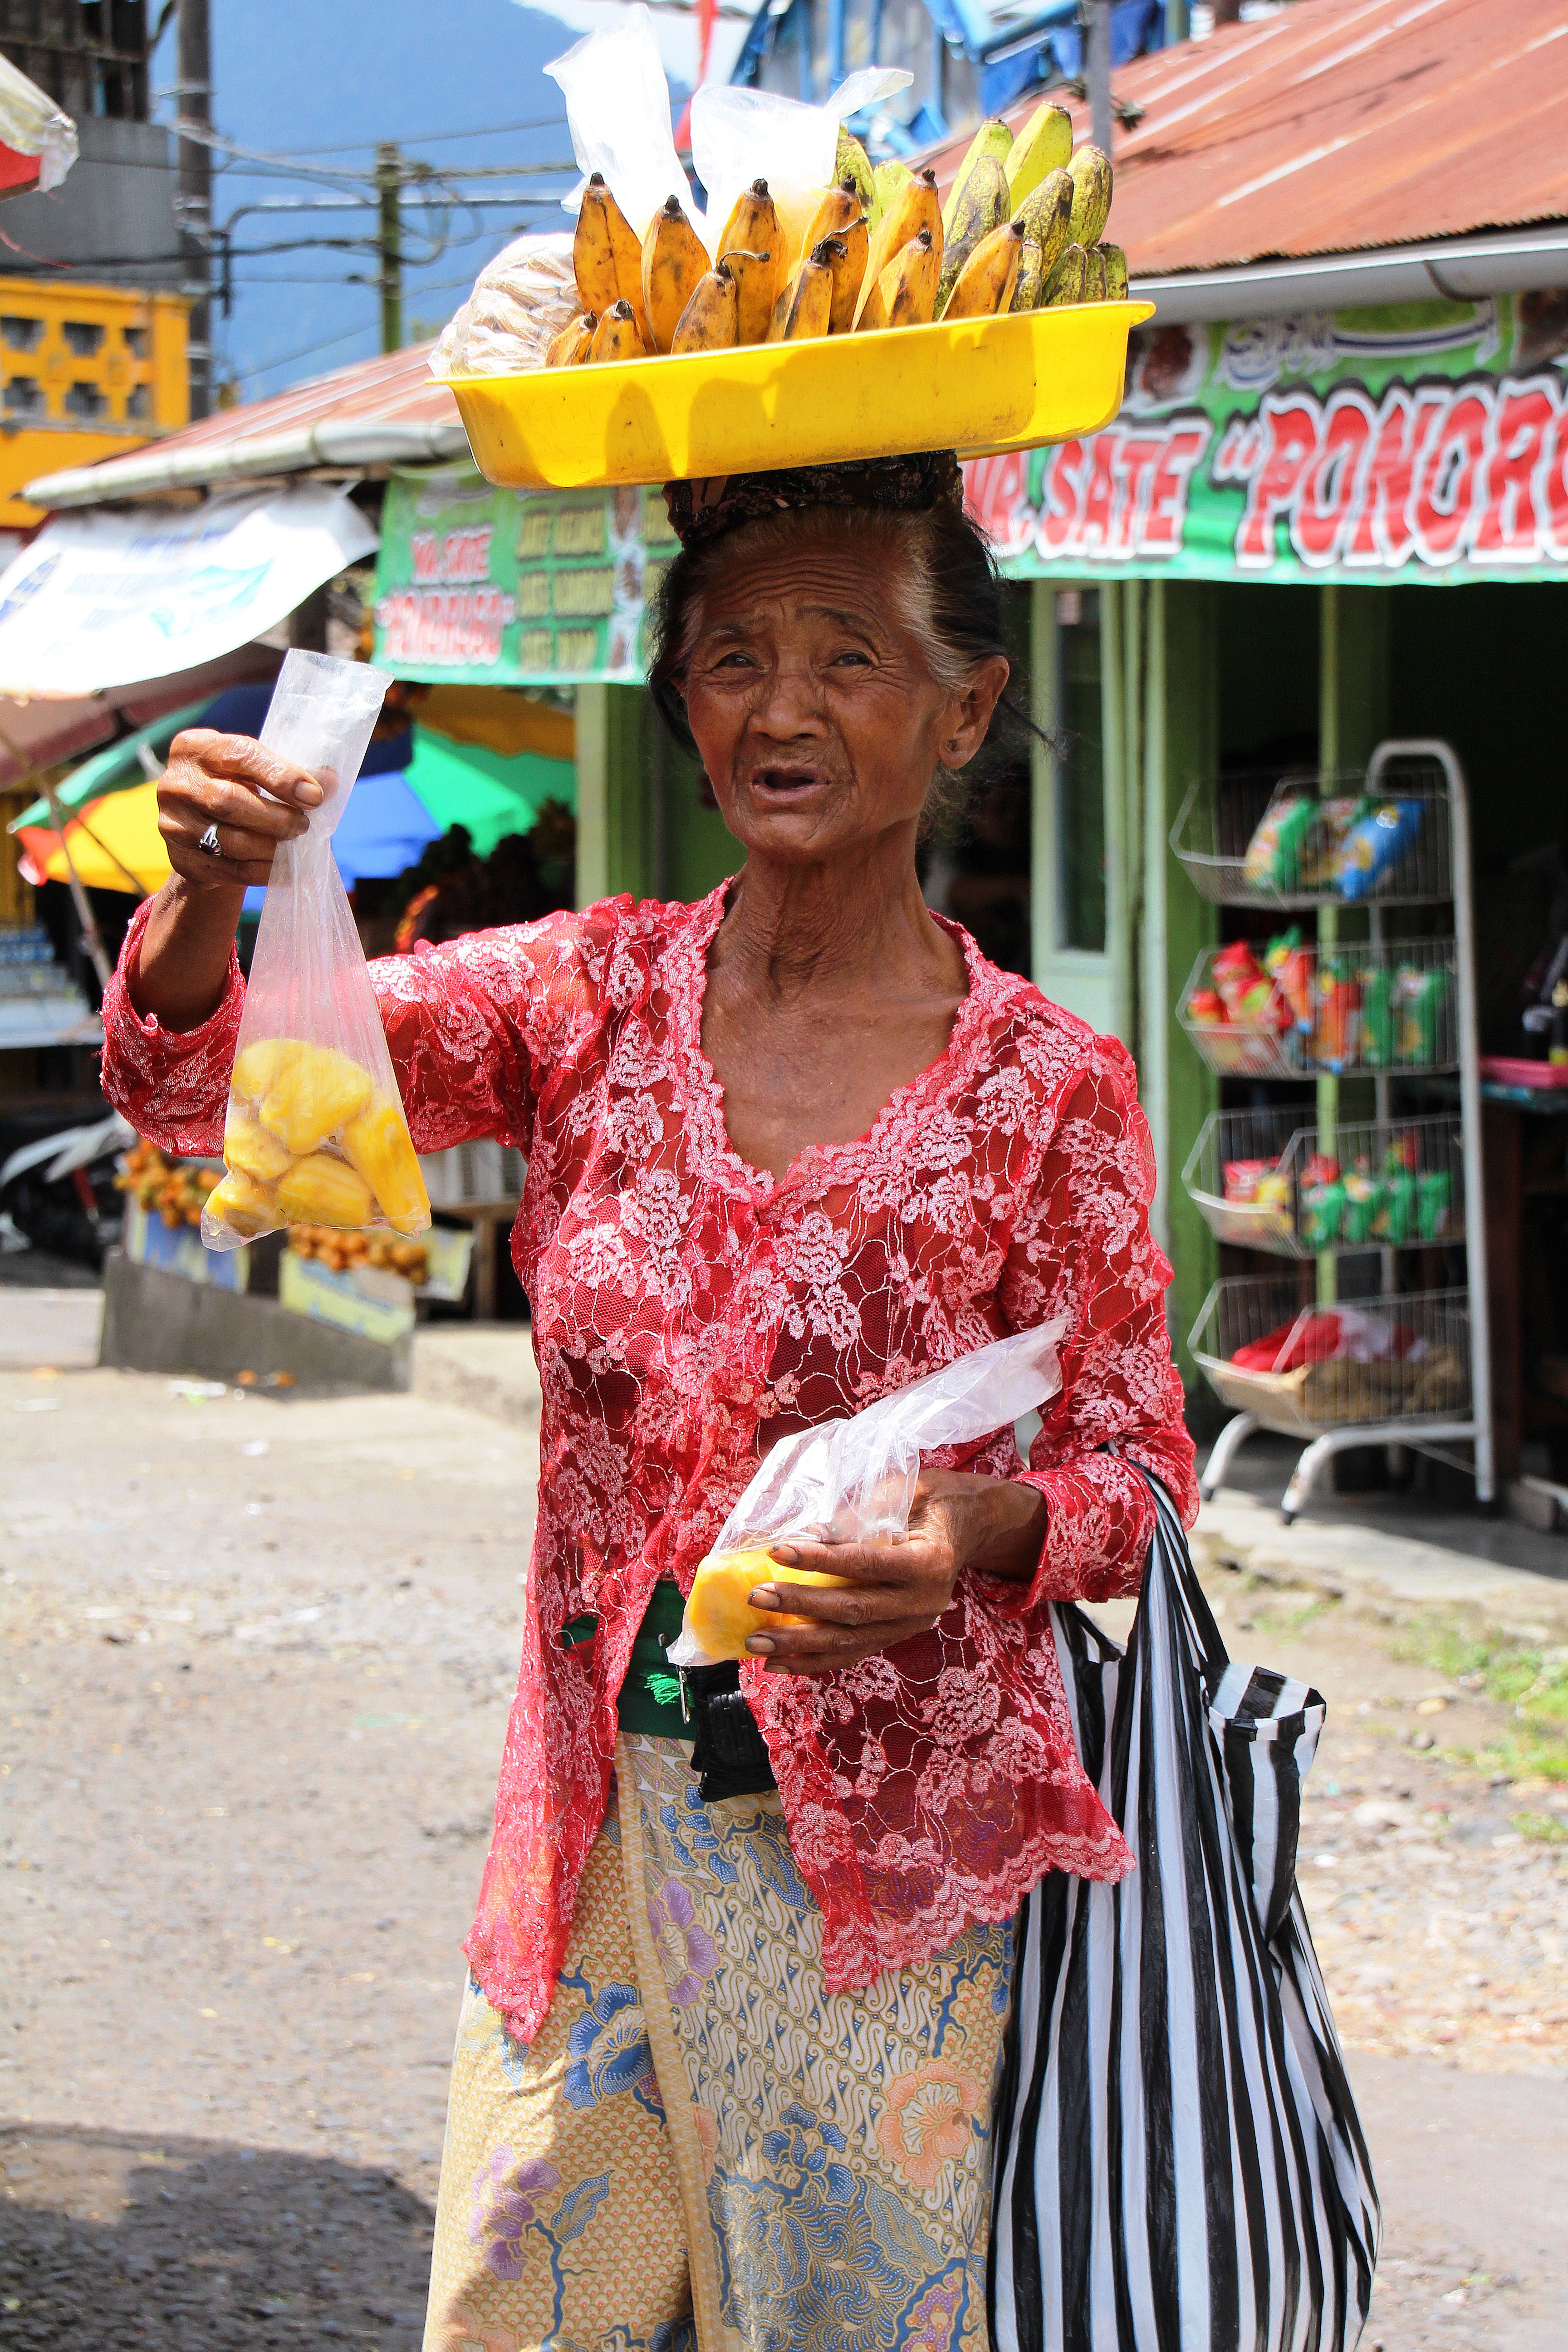
portrait, vendor, carnival, color, old woman, face, festival, character, tradition, bali, indonesian, street sales, mango sales